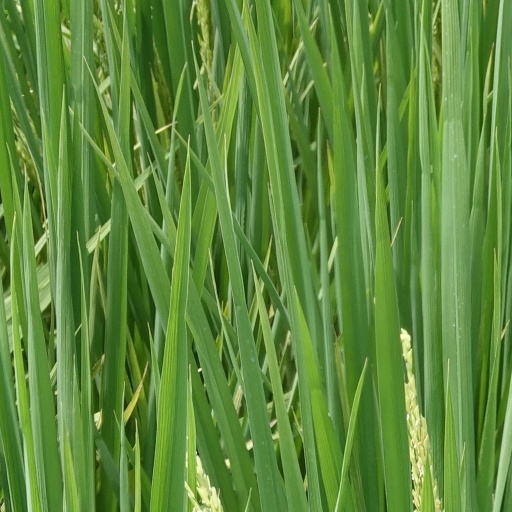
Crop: rice